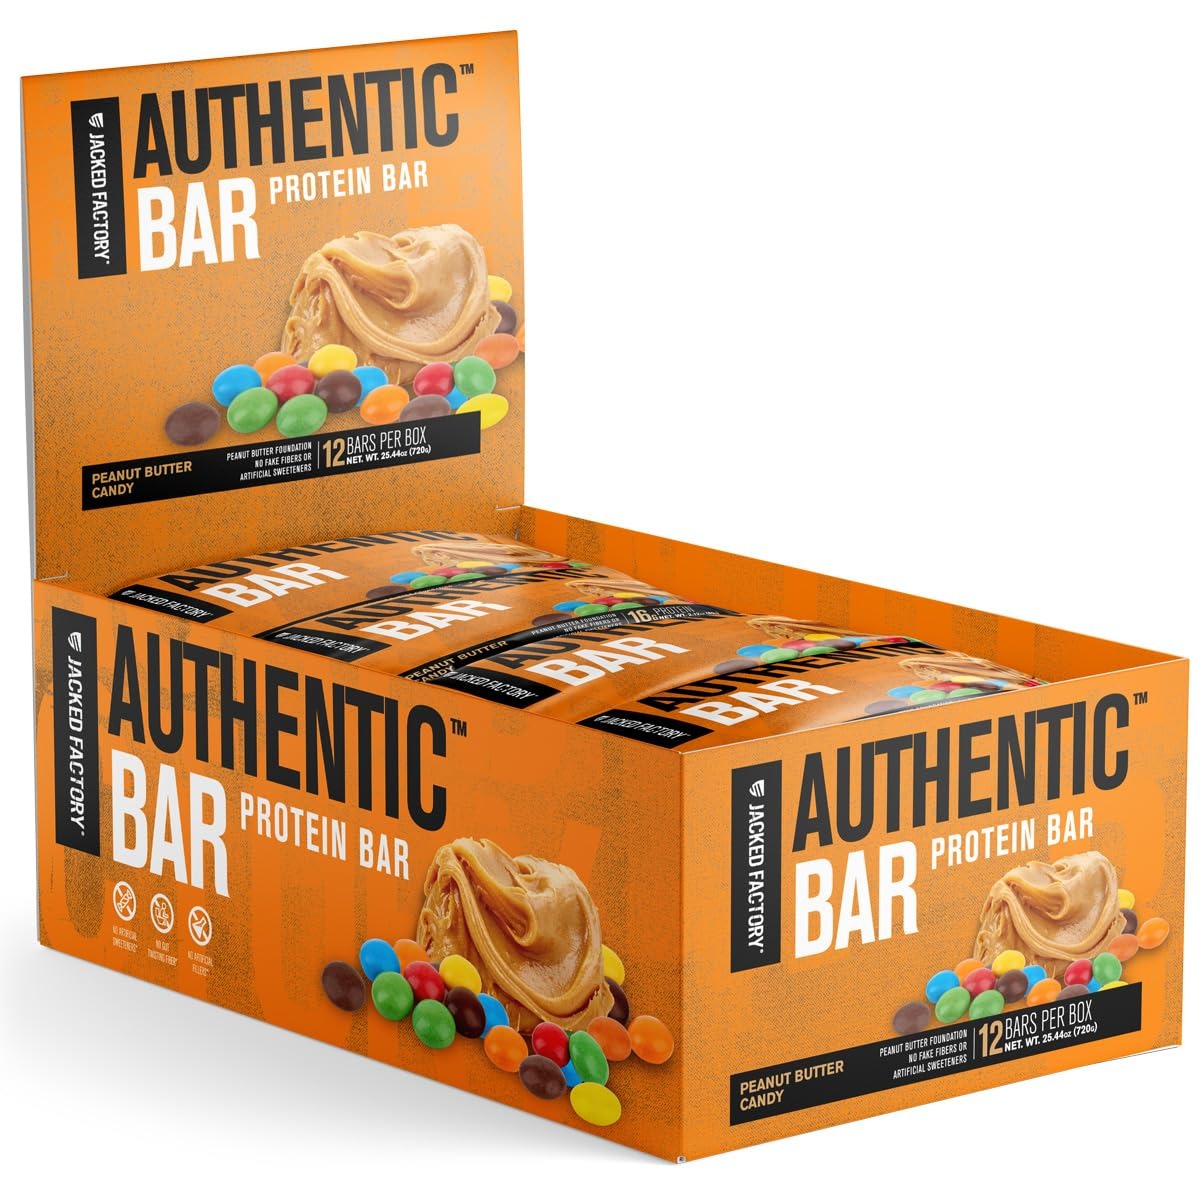
Item Name: Authentic Bar Peanut Butter Candy Protein Bars - Tasty Meal Replacement Energy Bars w/ 16g Whey Protein Isolate, Natural Sugars from Pure Honey, Healthy Fat Peanut Butter Foundation - 12 Pack
Bullet Point 1: Healthy Snack for On-The-Go with Real Food Ingredients: We ditched artificial sweeteners and gut-wrenching fibers found in other protein bars to create a more authentic whey protein bar. Our meal replacement bar is crafted with real ingredients like chocolate chips, peanut butter, natural honey, and whey protein isolate so you can enjoy delectable and guilt-free healthy snacks for any time of the day.
Bullet Point 2: Healthy Snack for On-The-Go with Real Food Ingredients: We ditched artificial sweeteners and gut-wrenching fibers found in other protein bars to create a more authentic whey protein bar. Our meal replacement bar is crafted with real ingredients like chocolate chips, peanut butter, natural honey, and whey protein isolate so you can enjoy delectable and guilt-free healthy snacks for any time of the day.
Bullet Point 3: Satisfy Tastebuds with Mouthwatering Flavors: Authentic Bars are setting a new standard for the best-tasting energy bar and protein snack on the market. Whatever you’re craving, Authentic Bars come in many delicious flavors that are ready to indulge your tastebuds and fuel your day. We know it’s tempting, but try not to eat them all at once!
Bullet Point 4: Made with Whey Protein Isolate, Real Nut Butters, and Real Honey - No Soy Protein: Authentic Bars are made exclusively with whey protein to help balance your macros and weight. Our snack bars contain no soy protein or other low-quality protein sources that are commonly used in protein bars. Authentic Bars pack upwards of 16 g of protein each. Refuel and recover energy no matter where life takes you with our protein snacks.
Bullet Point 5: No Gut-Wrenching Fiber, Artificial Sweeteners, or Sugar Alcohols: Many whey protein bars are filled with ingredients that leave your stomach feeling bloated and heavy - After all, there is a cost to achieving a “low carb” keto friendly bar (ours isn’t). Authentic Bars go down easy while providing a real food balance of protein, carbohydrates, and fats from natural ingredients that meet the demands of active lifestyles.
Bullet Point 6: Authentic Ingredients, Authentic Taste, Authentic Results: Jacked Factory Authentic Bars are manufactured right here in the USA. With millions of satisfied customers, we are proud to offer one of the best-tasting mrp whey protein bars around that doesn’t cut corners.
Product Description: Authentic Protein Bars - Peanut Butter Candy
Value: 25.44
Unit: Ounce

Price: 31.655